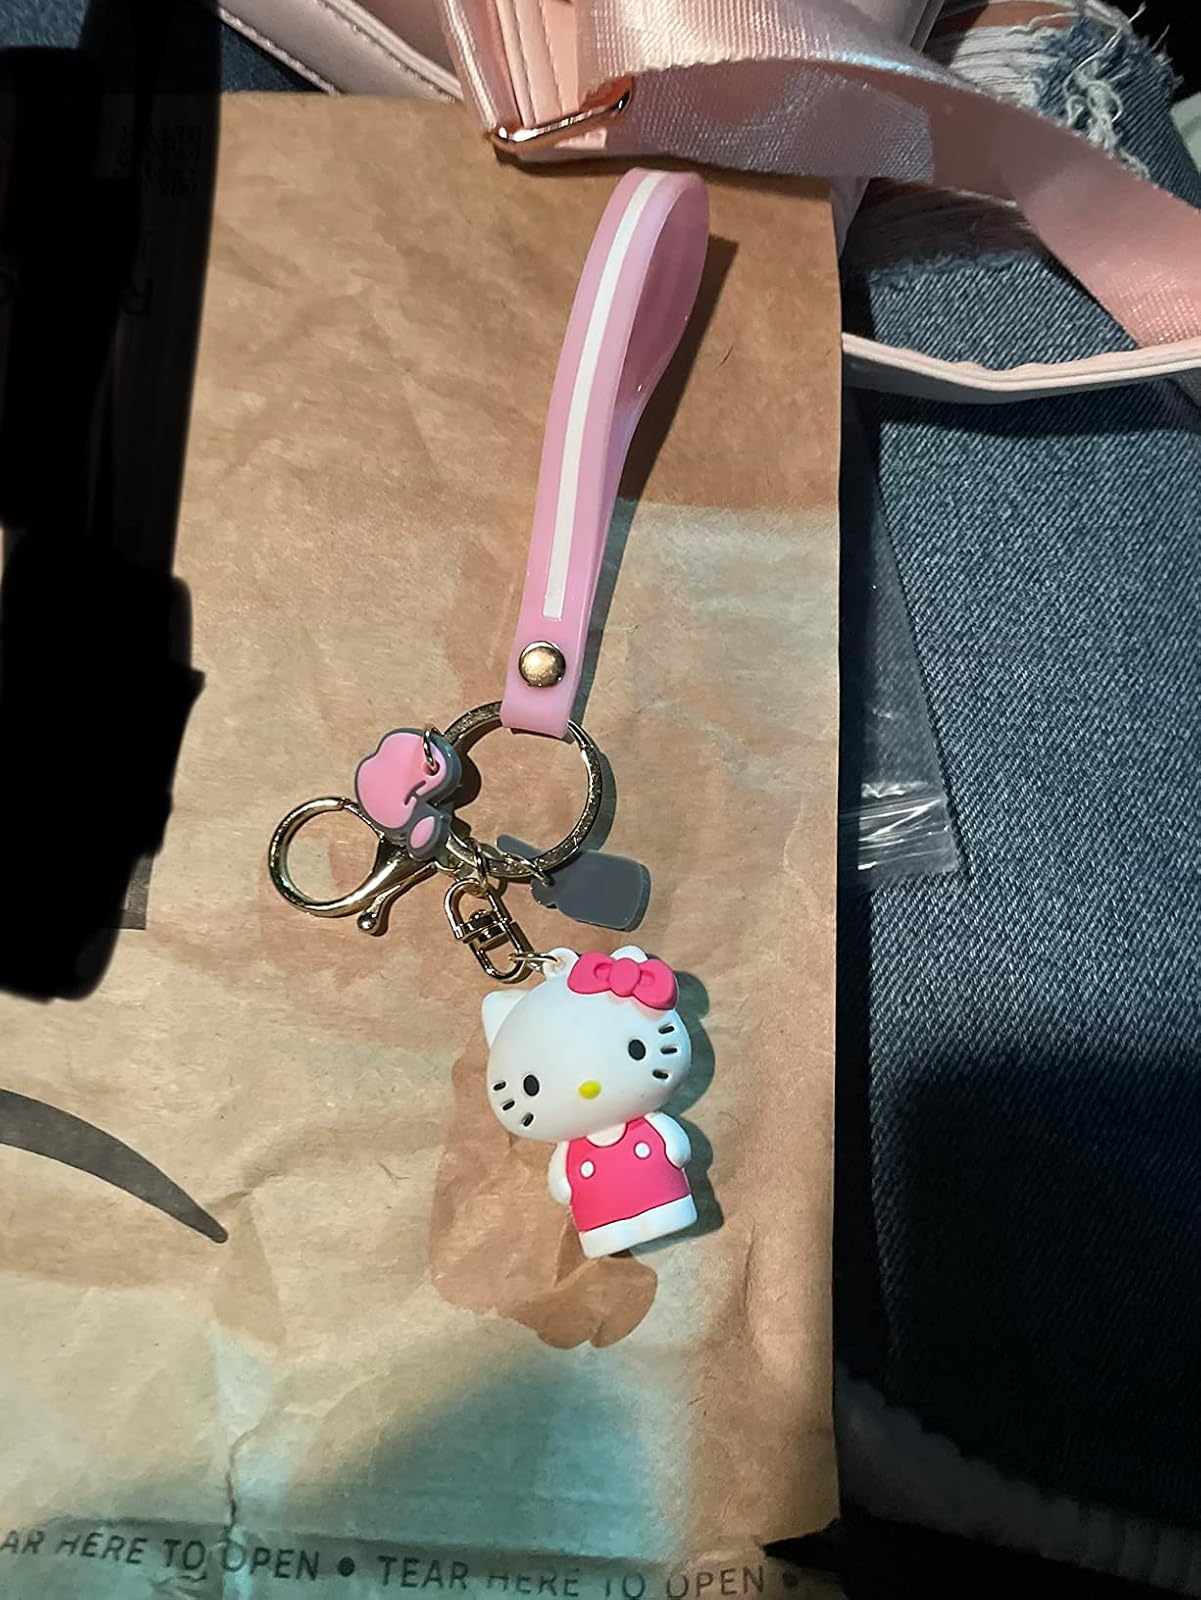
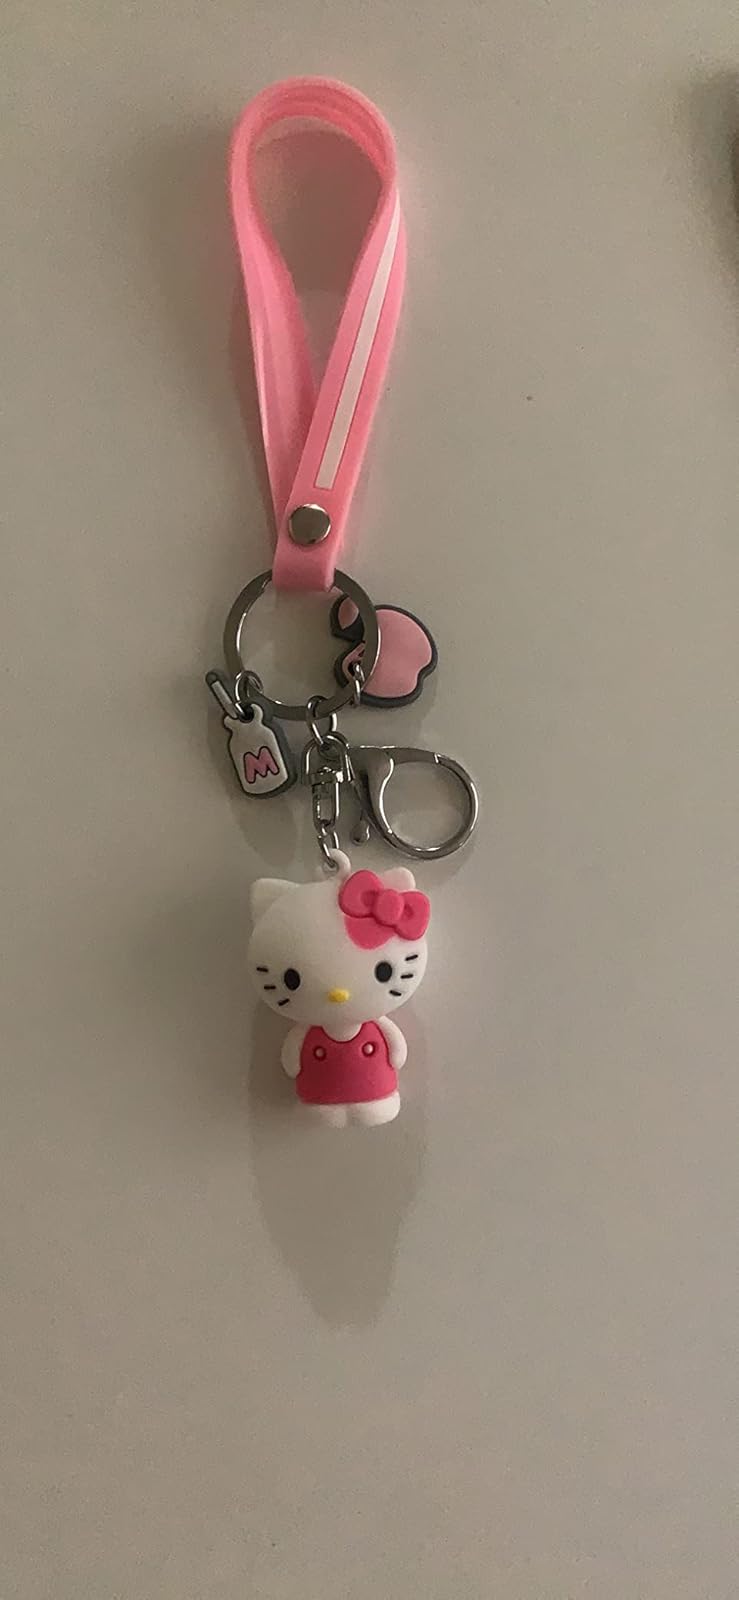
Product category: accessories_keychain
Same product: yes